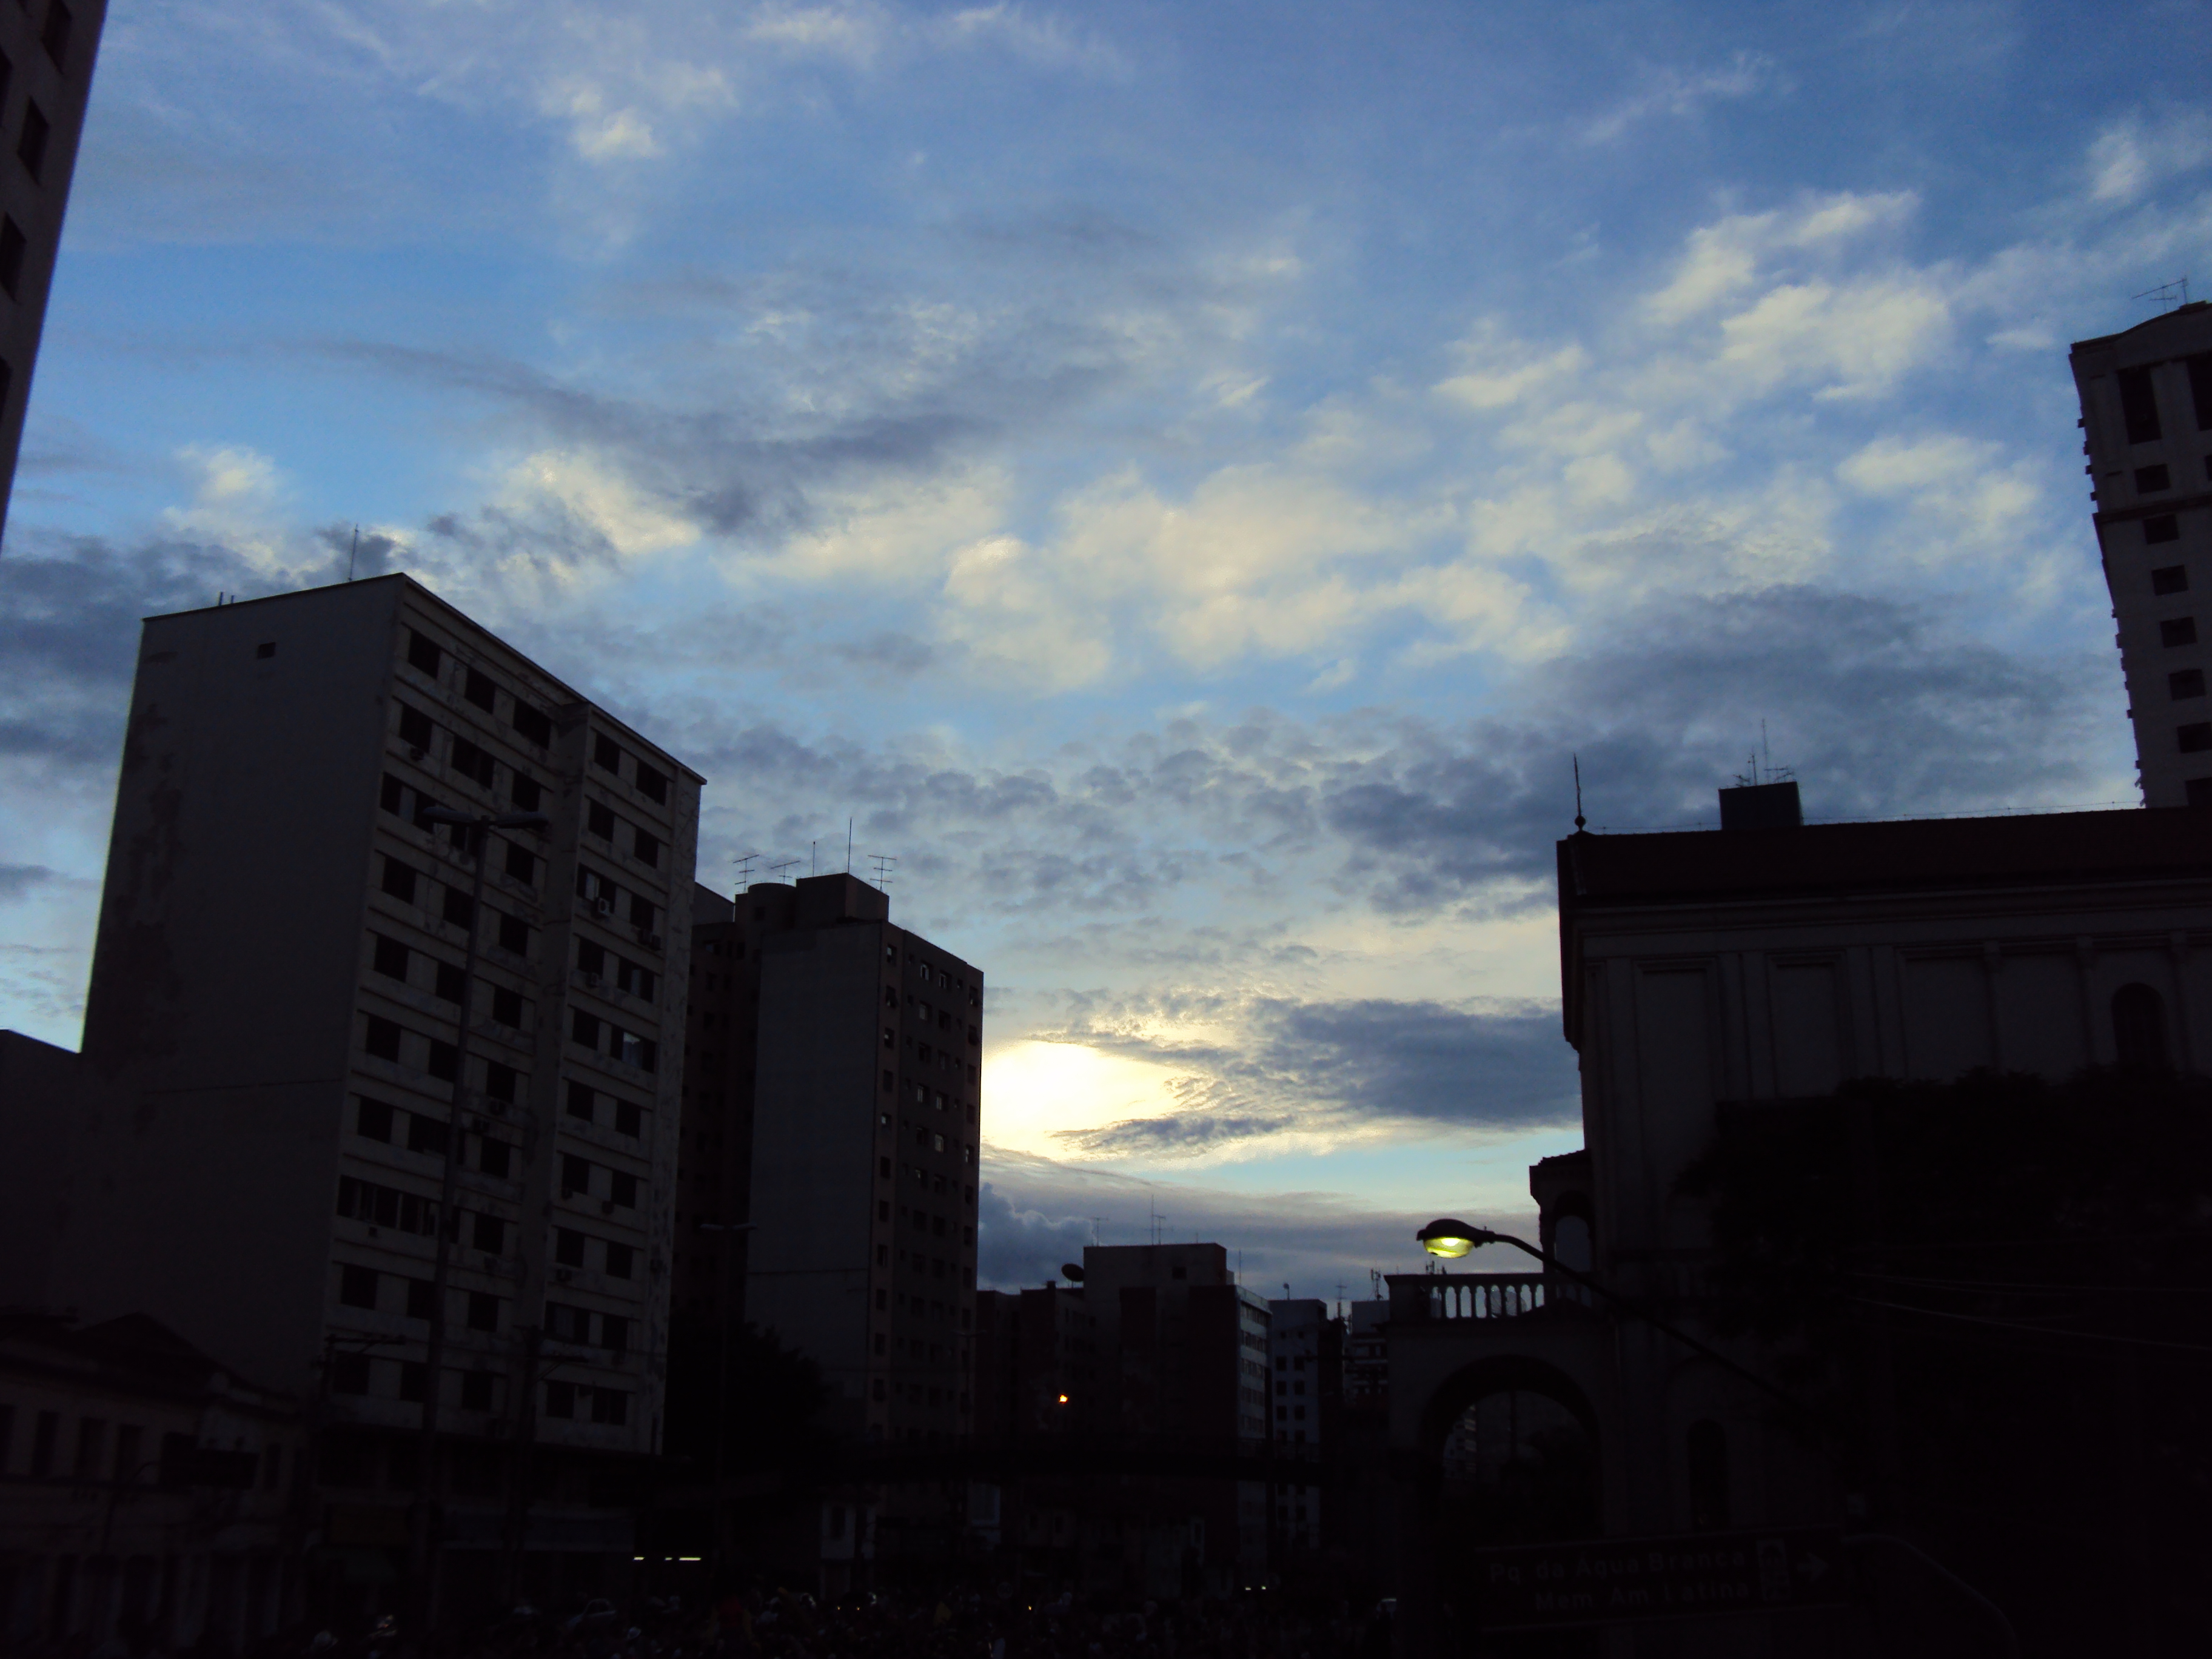
sunset, city, skyline, sky, cloud, daytime, dusk, building, dawn, urban area, evening, architecture, morning, skyscraper, meteorological phenomenon, atmosphere, metropolis, phenomenon, downtown, sunlight, tree, horizon, tower block, sunrise, afterglow, metropolitan area, roof, facade, window, tower